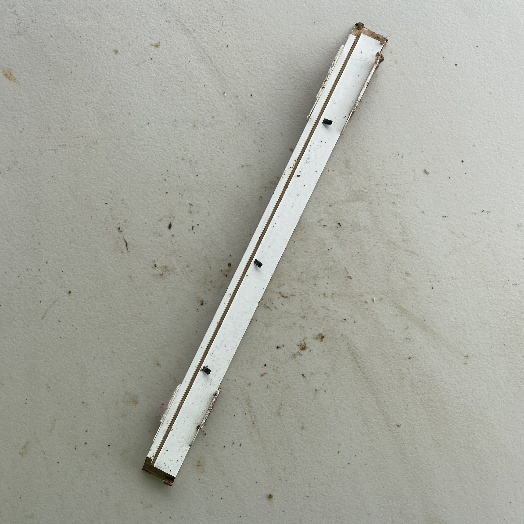
Label: Miscellaneous Trash